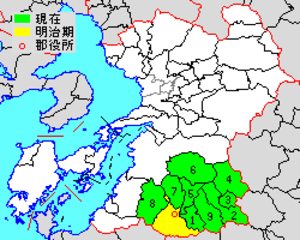
Le district de Kuma est un district de la préfecture de Kumamoto, au Japon.